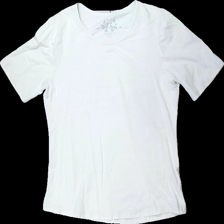
View: front
Type: T-shirt
Category: Ladies
Brand: Cappuchini
Colors: White
Material: 100% cotton
Cut: Regular
Size: L
Season: All
Damage location: top center
Damage 2 location: top center
Price range: 50-100
Recommended usage: Reuse
Description: vit t-shirt